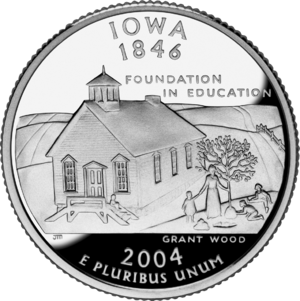
Les 50 State Quarters sont une série de cinquante pièces d'un quart de dollar américain émise par l'United States Mint de 1999 à 2008 pour faire connaître les différents États des États-Unis. Ces pièces ont été émises au rythme de cinq par an, par ordre d'entrée des États dans l'Union.